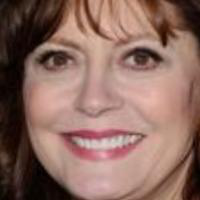
Age group: age 56-65